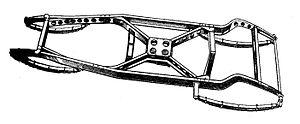
Le châssis du véhicule est le principal soutien de la structure du véhicule à moteur sur lequel tous les autres composants sont attachés, il est comparable au squelette d'un organisme.